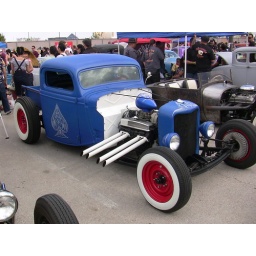
Rockabilly car show 2009. Cool ratrods, hotrods, motorcycles and hipsters. Photos by Rever Clothing.